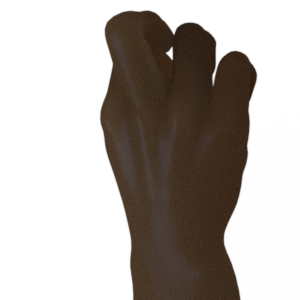
Label: rock